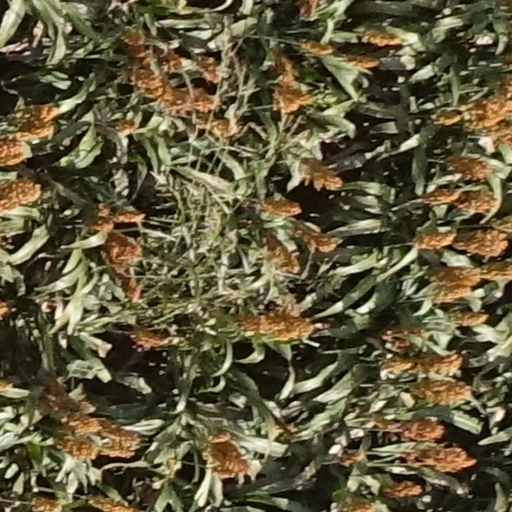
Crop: sorghum